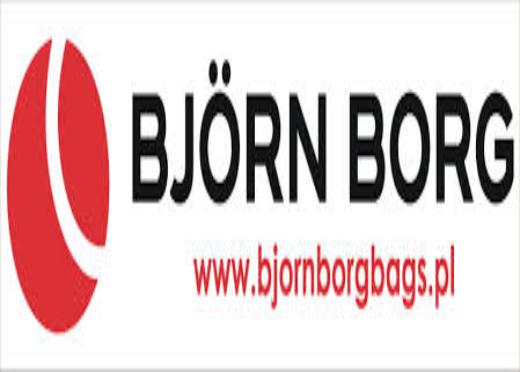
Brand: Bjorn Borg
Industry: Clothes